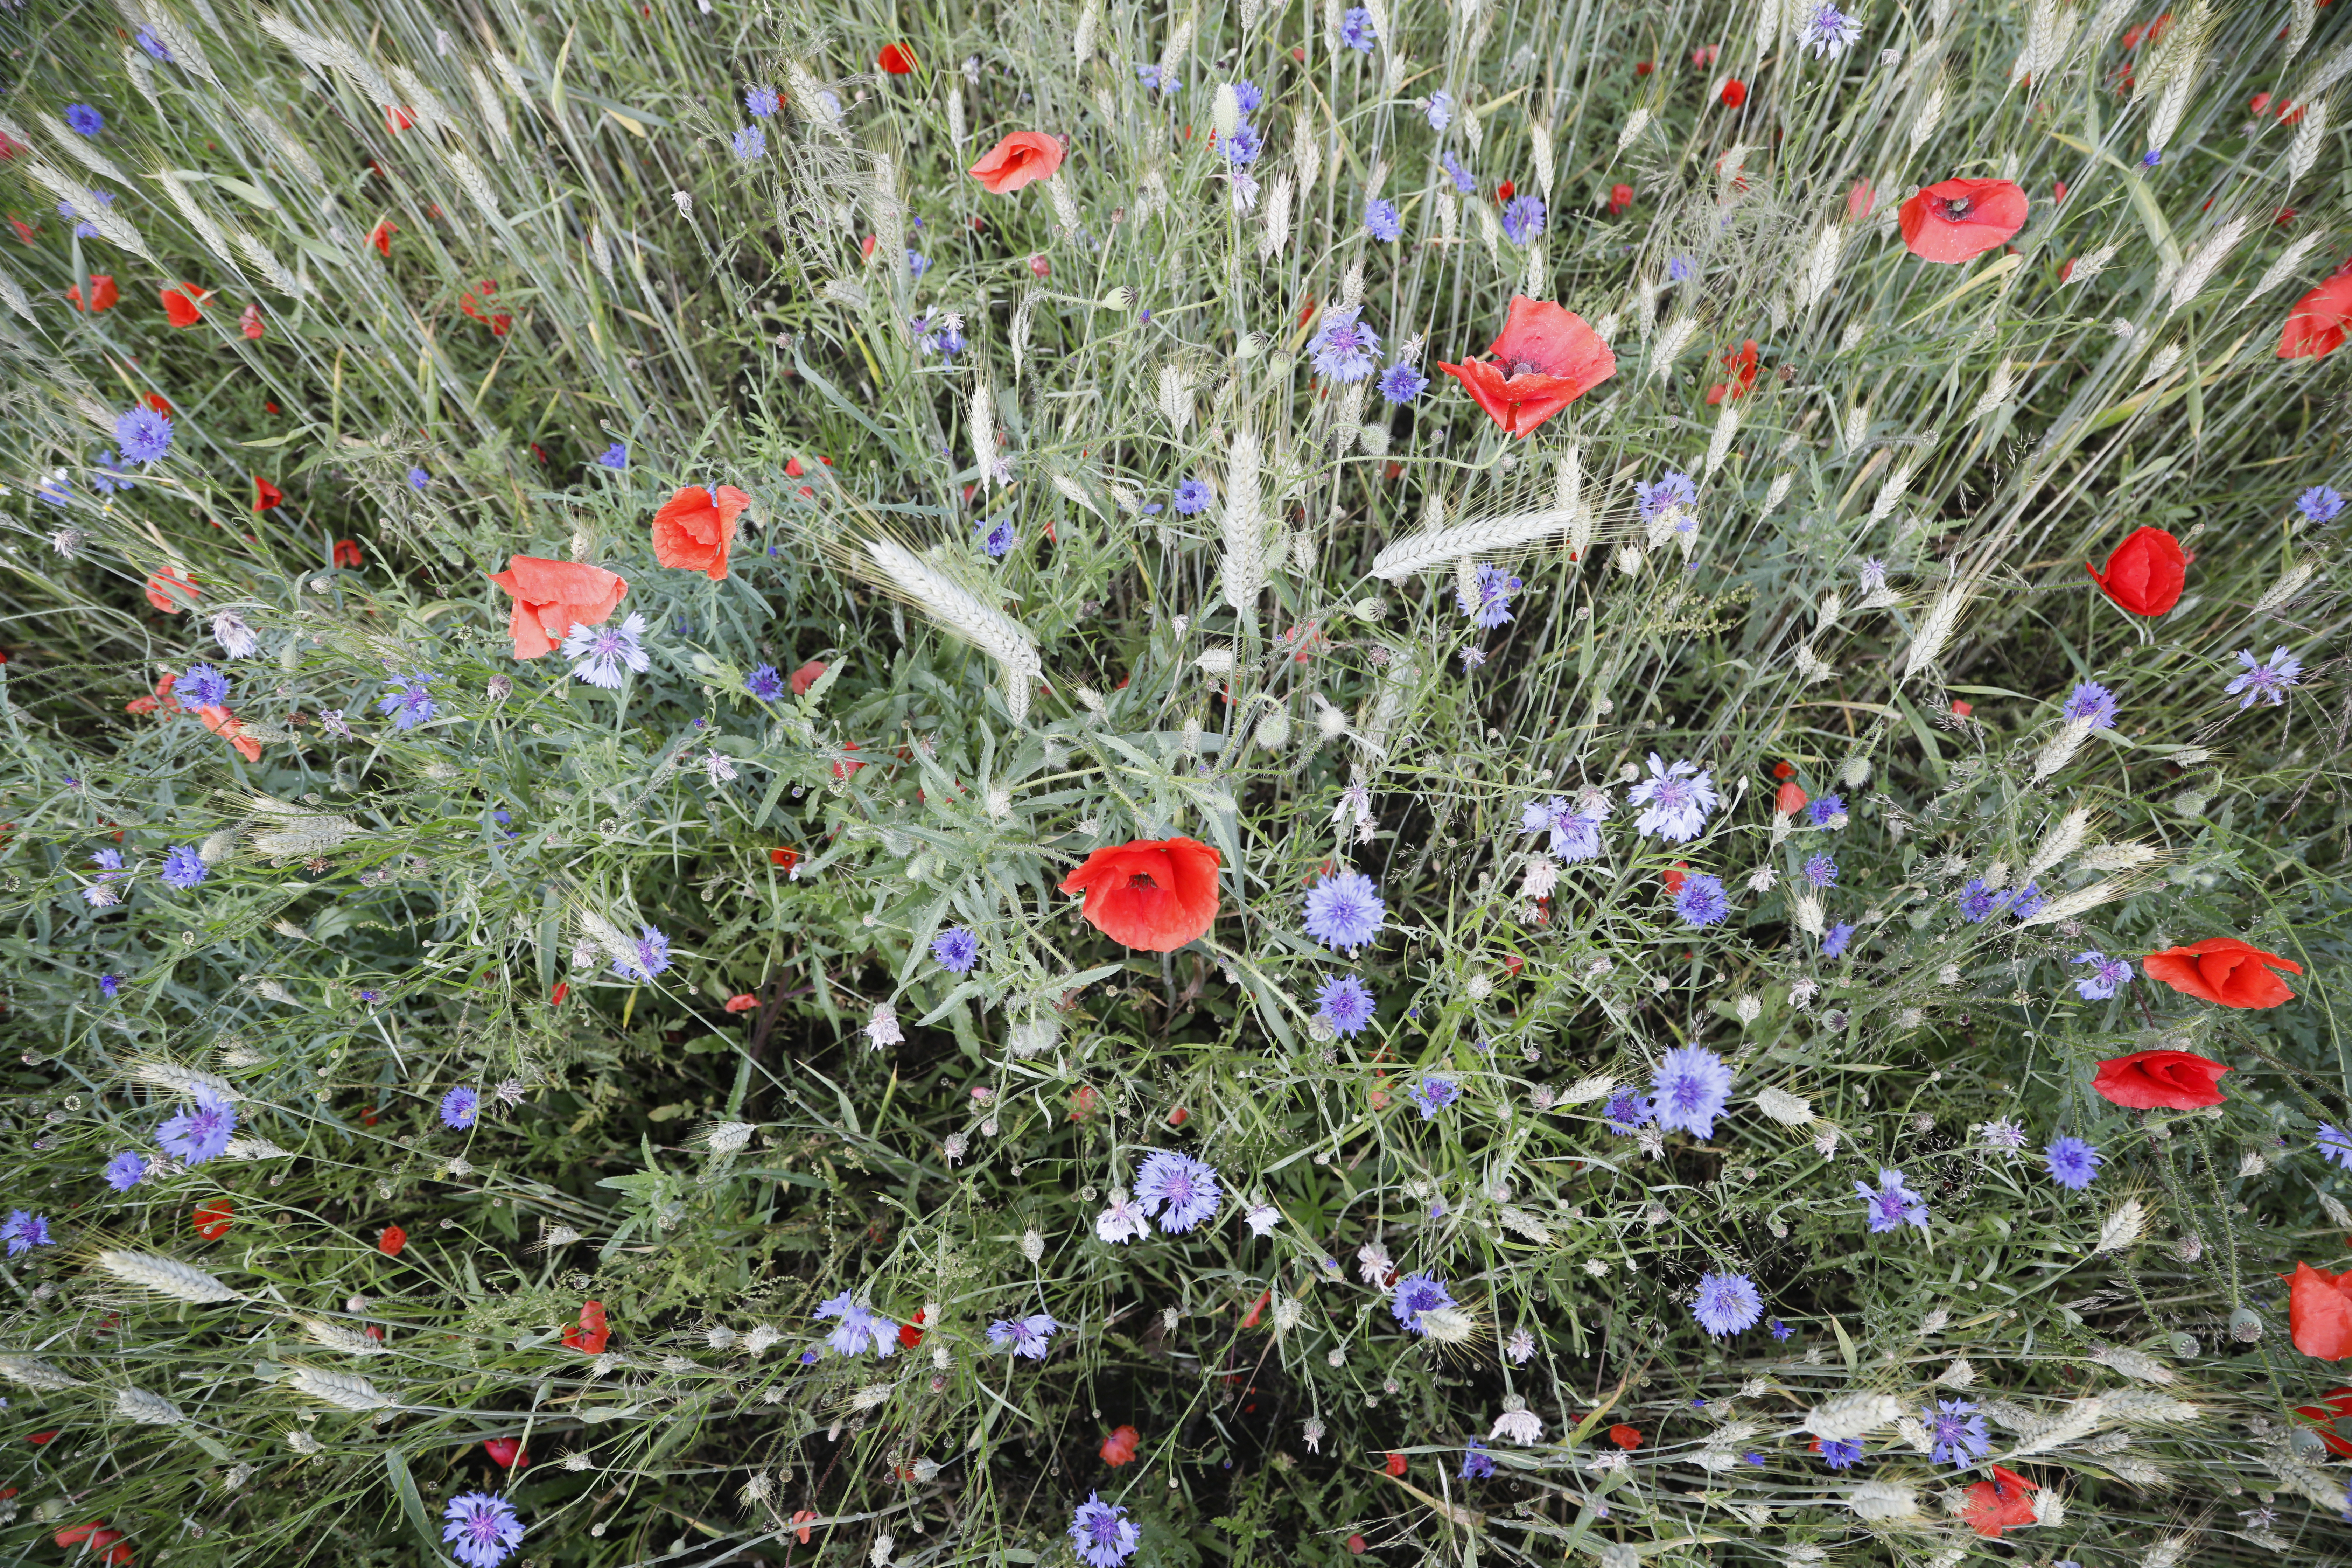
Plant species: Centaurea cyanus, Papaver rhoeas